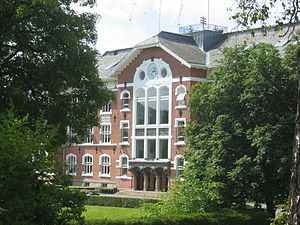
Universitetet for miljø- og biovitenskap
Universitets hovedbygning.
Norges miljø- og biovitenskapelige universitet er et universitet beliggende i Ås, Akerhus og delvis i Oslo, Norge. Universitetet blev grundlagt som landbohøjskole i 1859, blev et videnskabeligt university college i 1887 og fik status af universitet i 2005. Frem til da var navnet Norges landbrukshøgskole. I 2014 blev Universitetet for miljø- og biovitenskap i Ås og veterinær højskole i Oslo fusioneret ind NMBU.